Lucius Marcius Censorinus (consul 149 BC)

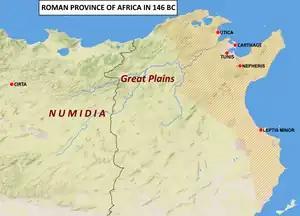
The Roman province of Africa , showing the relative positions of Carthage, Utica, and modern Tunis in the Gulf of Tunis.

L. Marcius Censorinus was born to the prominent plebeian family of the Marcia in the 2nd century BC. Following the cursus honorum, he was elected curule aedile in , praetor in , and then consul for with Manius Manilius.